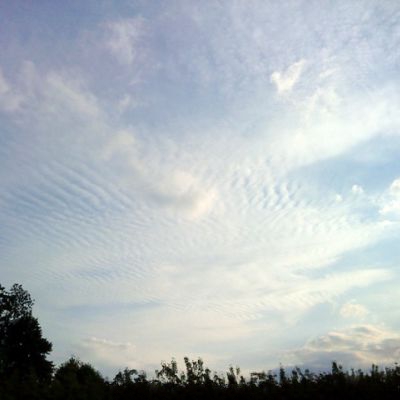
Cloud type: Cirrocumulus (Cc)